Armed Response (2017 film)

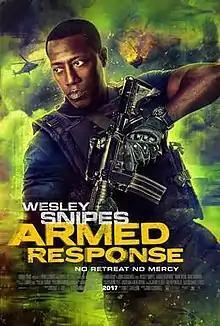
Promotional release poster

Armed Response is a 2017 American action-horror film directed by John Stockwell and starring Wesley Snipes, who also served as a producer. Anne Heche, Dave Annable and Seth Rollins co-star. "Armed Response" was produced by Erebus Pictures, a collaboration between WWE Studios and Gene Simmons.